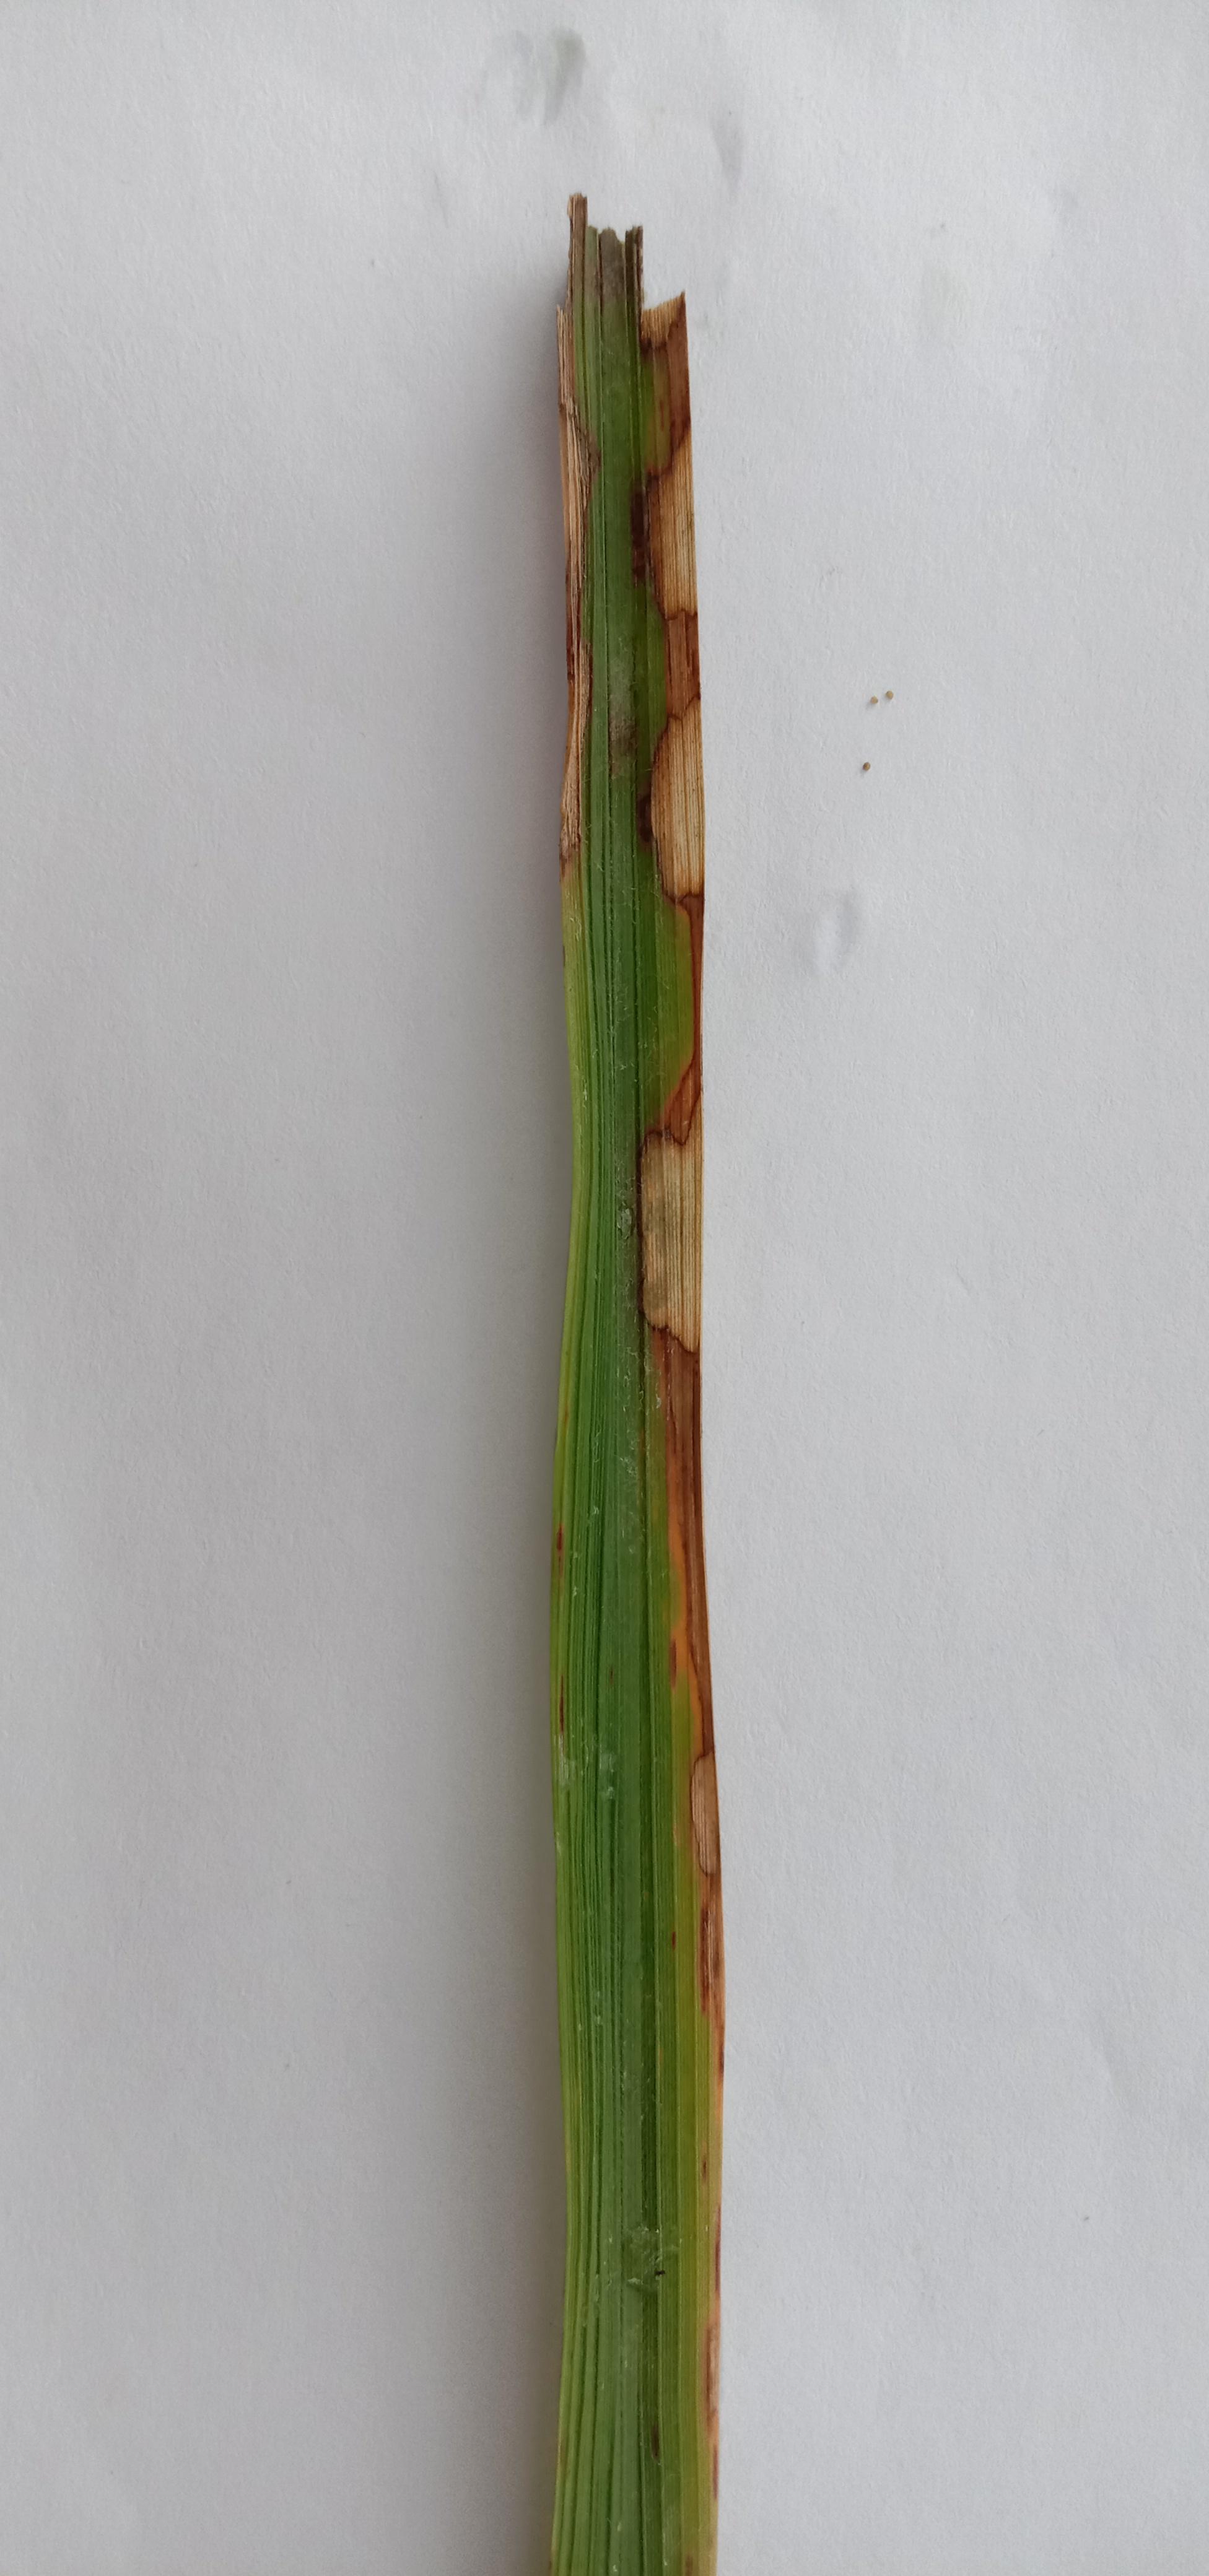
Label: Rice___Brown_Spot